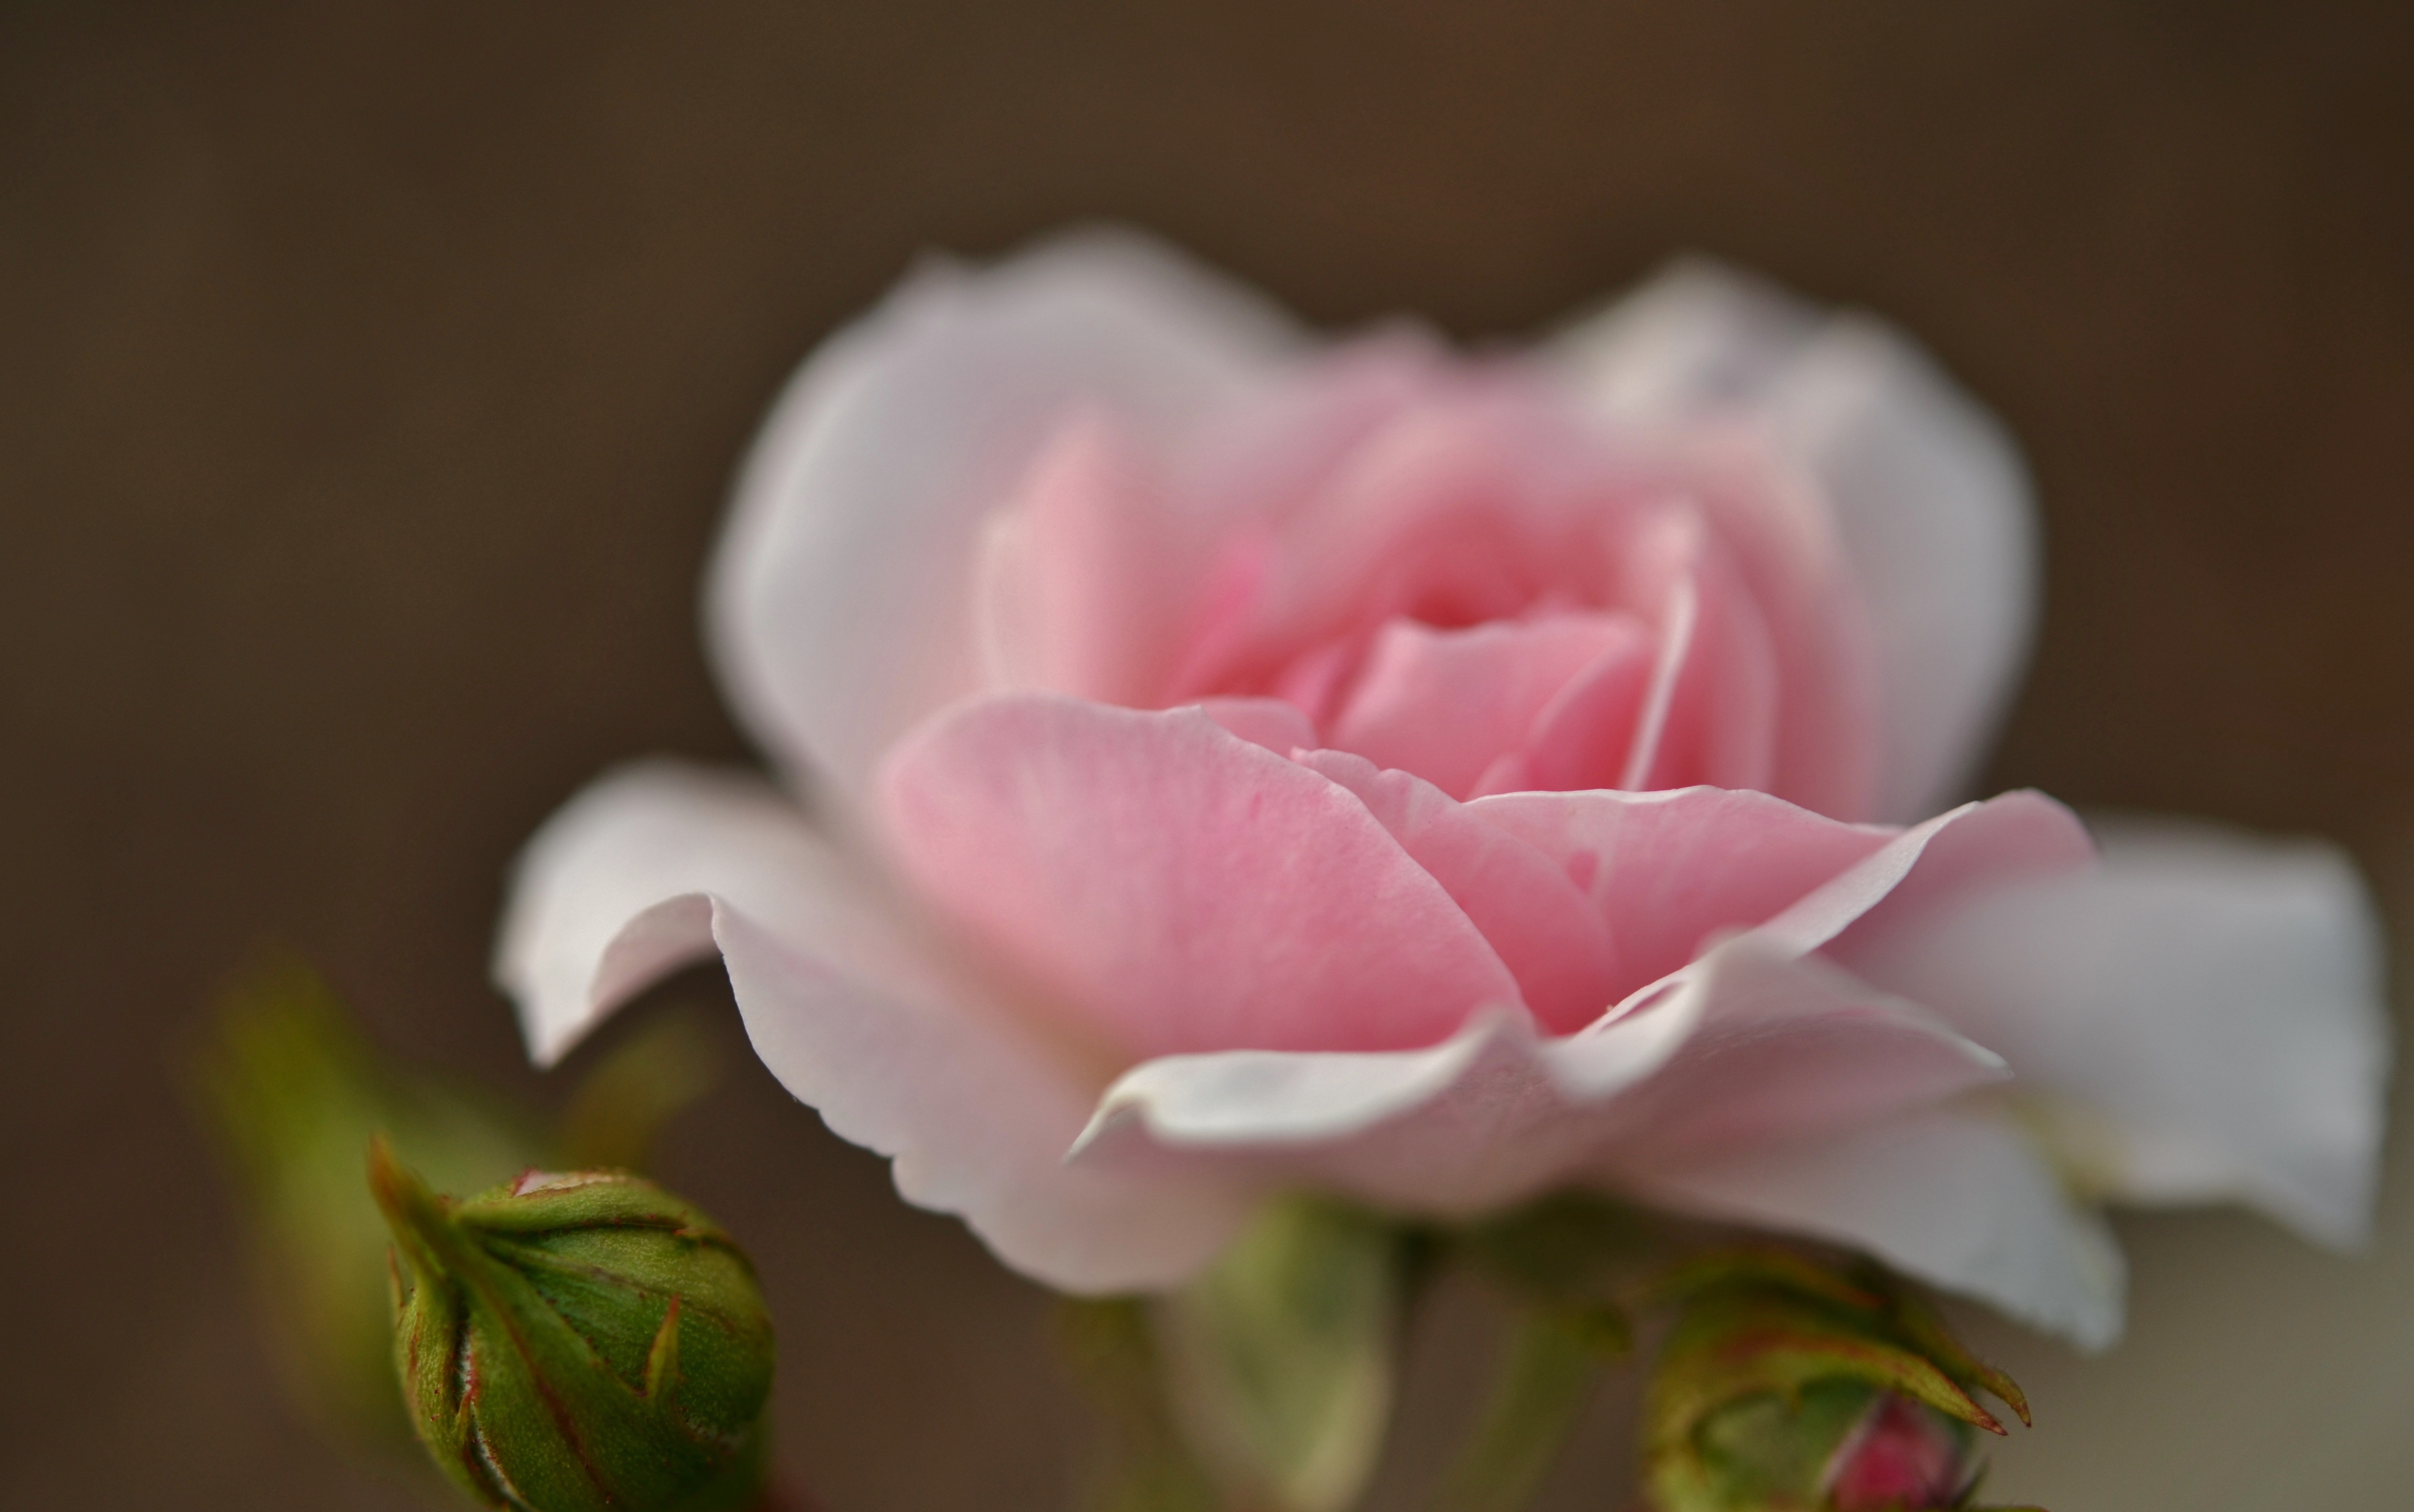
nature, blossom, plant, white, leaf, flower, petal, rose, green, macro, romantic, pink, flora, close up, floristry, macro photography, flowering plant, garden roses, rose family, land plant